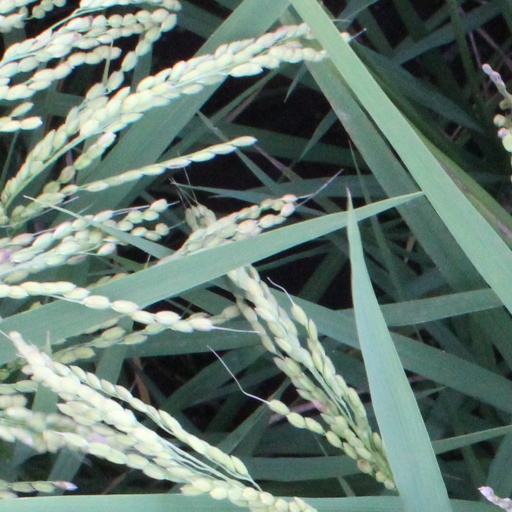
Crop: rice